Princess Amelia of Great Britain

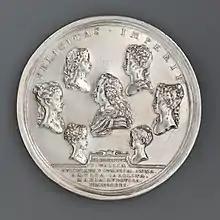
John Croker's medal of 1732 showing the surviving children of King George II: Frederick, William, Anne, Amelia, Caroline, Mary, and Louisa

Amelia Island in Florida, in the United States, is named for her, as is Amelia County in Virginia.